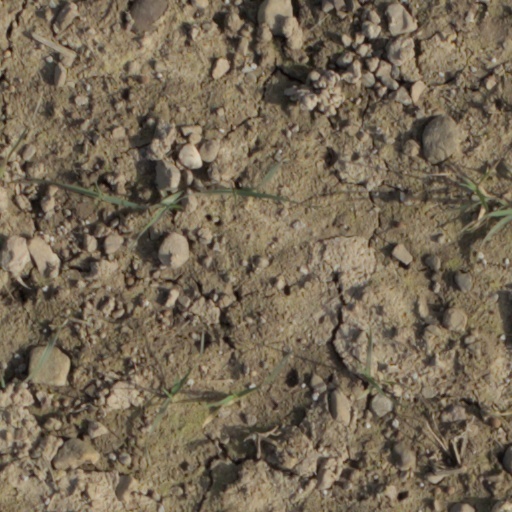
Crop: wheat